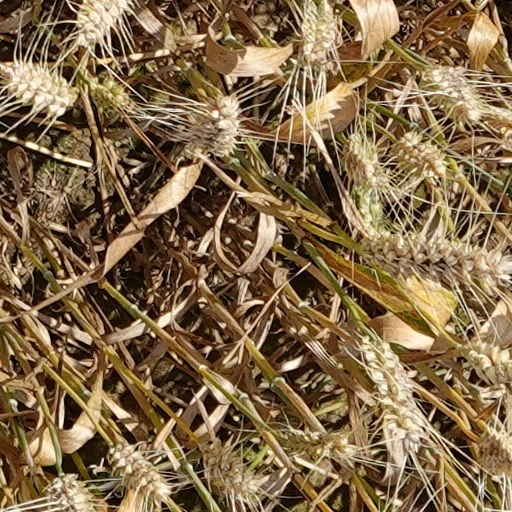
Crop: wheat